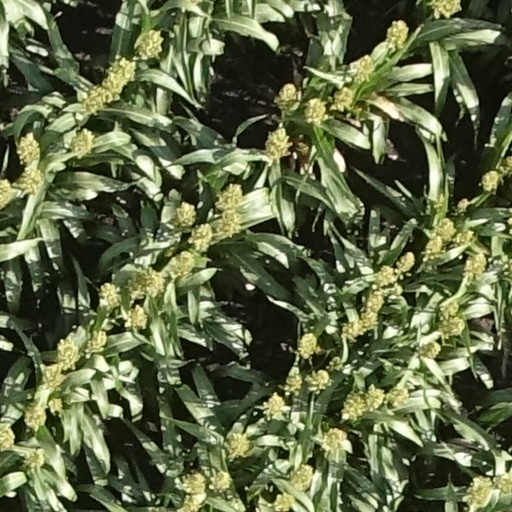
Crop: sorghum